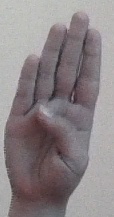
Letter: kaaf